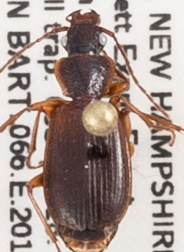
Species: Cymindis cribricollis
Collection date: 2018-09-05
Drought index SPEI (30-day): -0.674
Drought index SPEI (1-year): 0.216
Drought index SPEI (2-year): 0.47